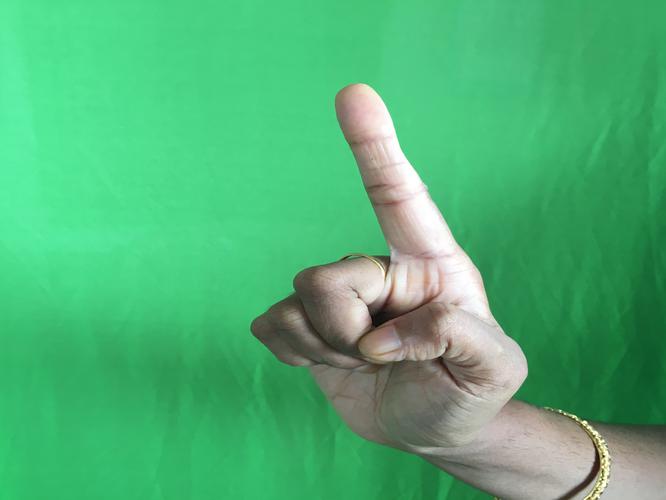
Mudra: Suchi
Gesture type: single_hand